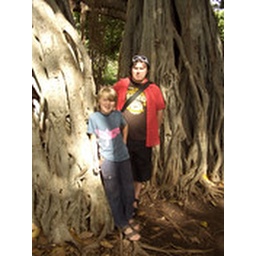
this was the exact tree also filmed in tv show lost in numerous polar bear scenes.